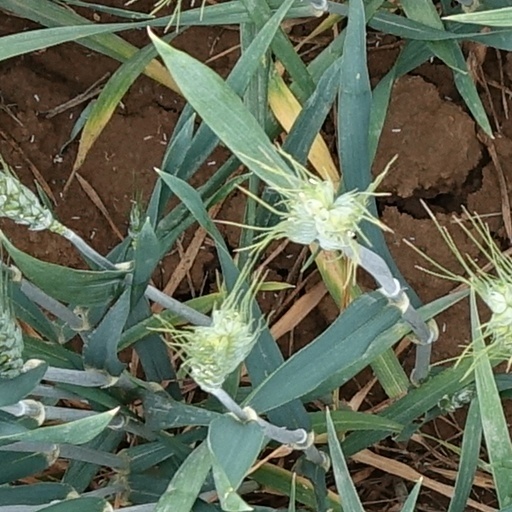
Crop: wheat